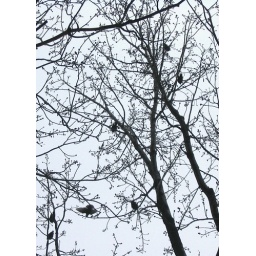
birds in trees